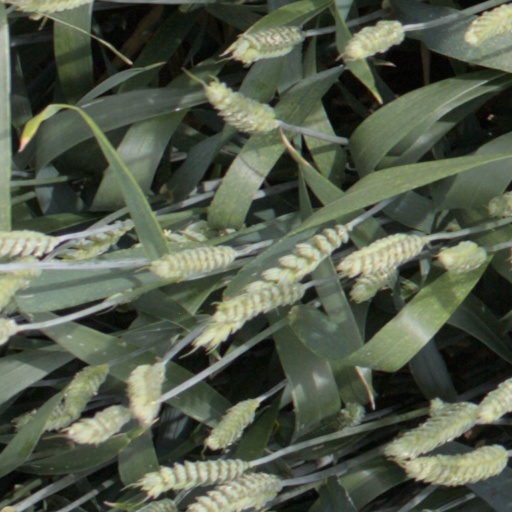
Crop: wheat